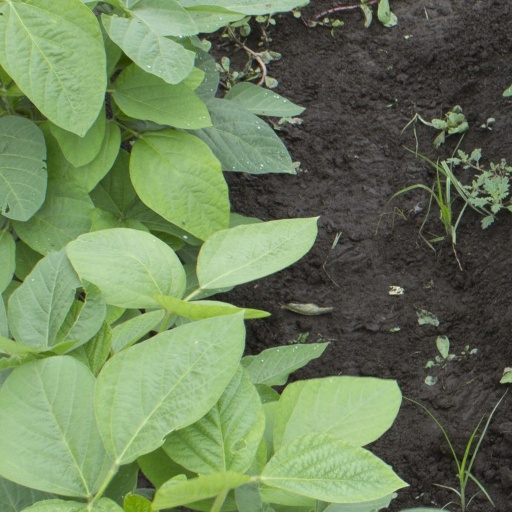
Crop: soybean